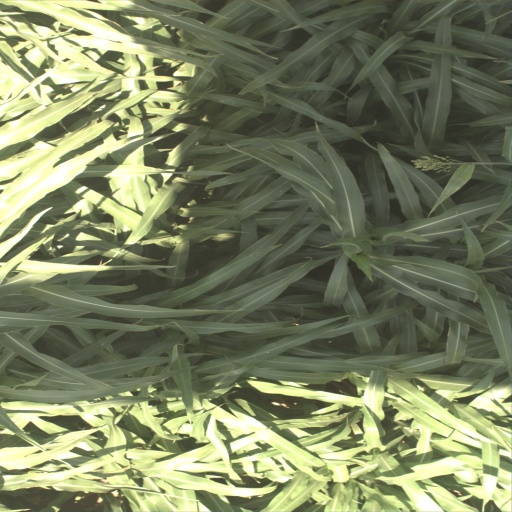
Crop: sorghum